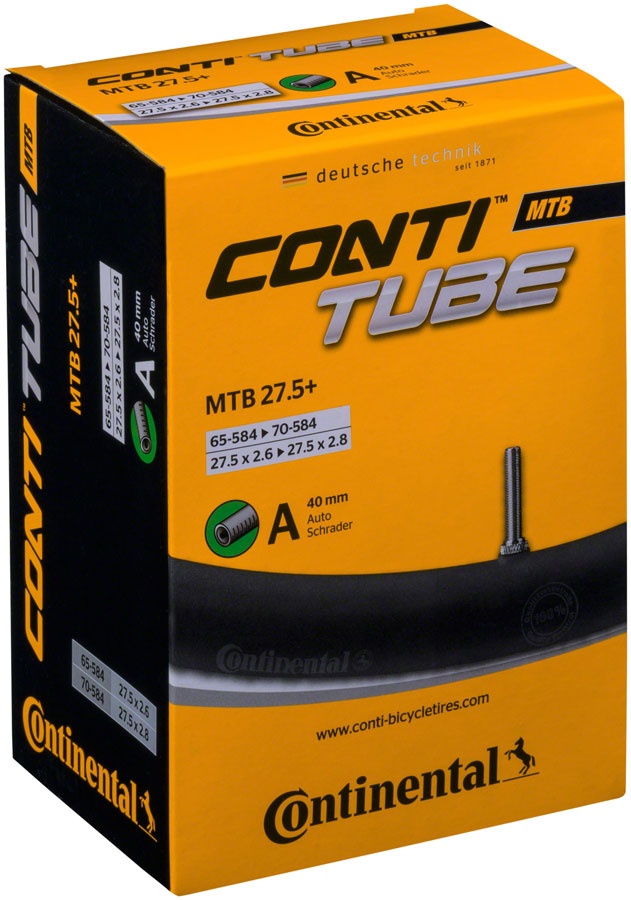
Continental Standard Tube - 27.5 x 2.6 - 2.8 40mm Schrader Valve
Brand: Continental
.top{margin-bottom:30px;}.top li{margin-left:5%;margin-right:5%;margin-top:10px;line-height:120%;list-style-position:outside;} Continental Standard Tube - 27.5 x 2.5 - 2.75 40mm Schrader Valve. Standard tubes are a great all around choice for everyday cycling use. Seamless and mold cured construction Removable valve core table{border-collapse:collapse;width:100%;}td{text-align: left;padding: 8px;font-weight:350;}tr:nth-child(even){background-color:#f2f2f2}th{background-color:#eb212e;color:white;text-align:left;padding:8px;}.desc ul{font-size:24px;font-weight:600;margin-left:-25px;padding-top:35px;border-top:3px solid #f0f0f0;}.desc li{list-style:none;border-bottom:4px solid #eb212e;width:142px;} TECH SPECS Weight 240Shaft Type ThreadedISO Width (mm) 65ISO Width (mm) 66ISO Width (mm) 67ISO Width (mm) 68ISO Width (mm) 69ISO Width (mm) 70ISO Diameter 584 / 650b / 27.5"Valve Core RemovableLabeled Size 27.5 x 2.5 - 2.75Valve Schrader
Category: Sporting Goods > Outdoor Recreation > Cycling > Bicycle Parts > Bicycle Tubes